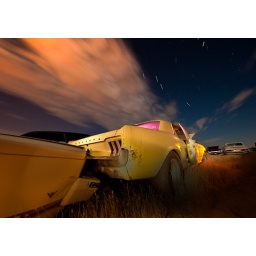
pink gelled strobe in car triggered manually, natural flashlight to fill shadows